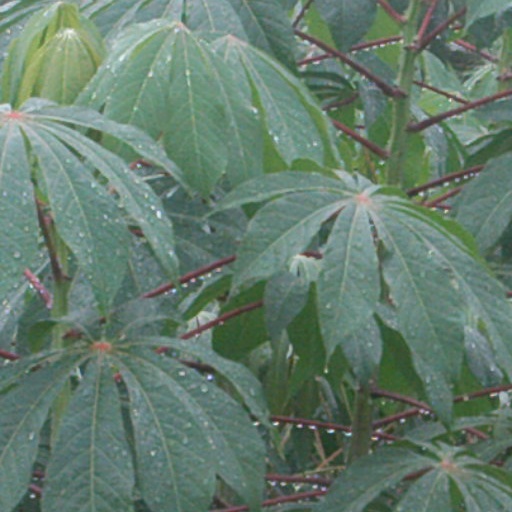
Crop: cassava